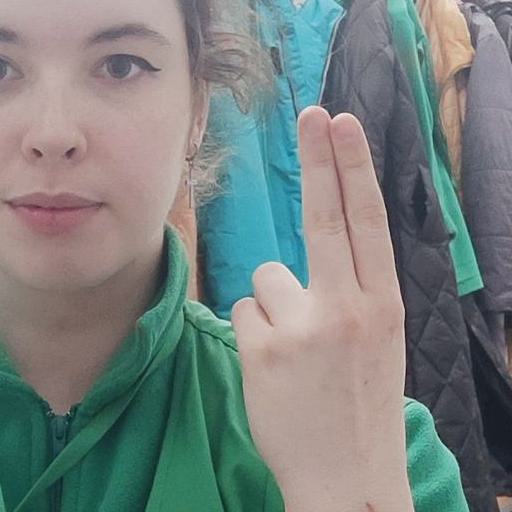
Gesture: two_up_inverted